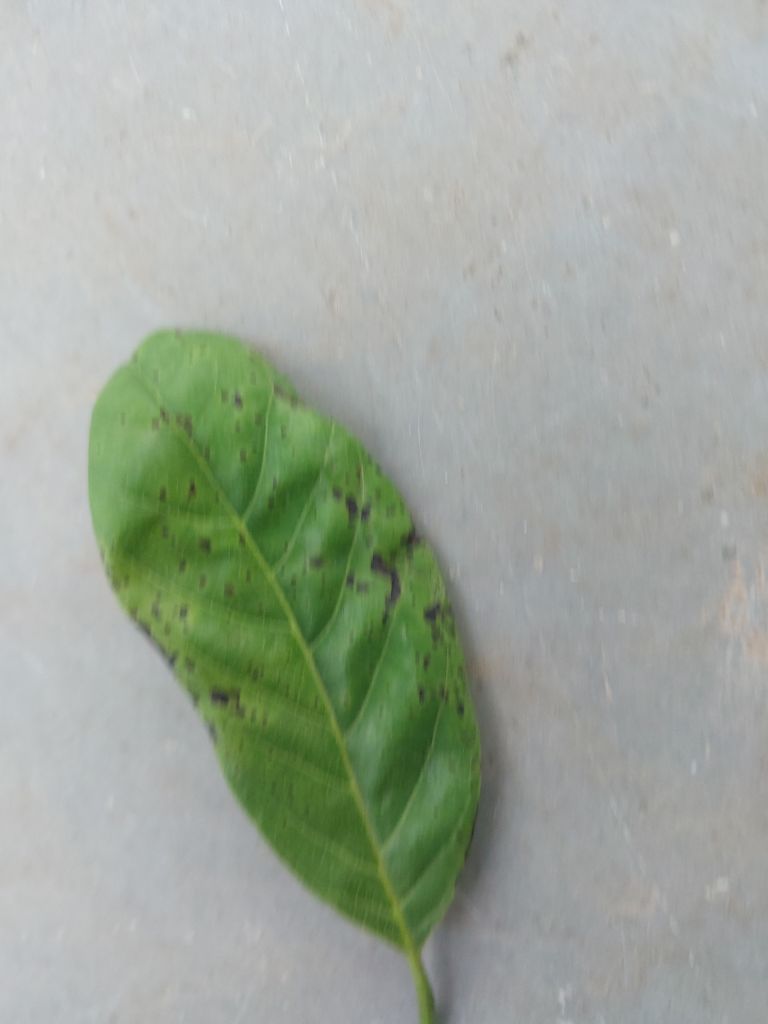
Disease label: Leaf spot on Leaves